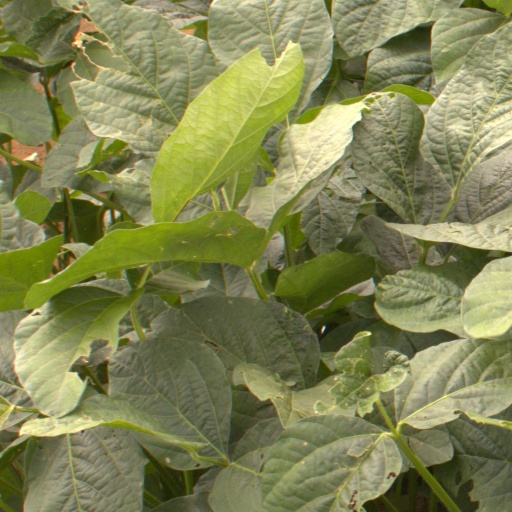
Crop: soybean